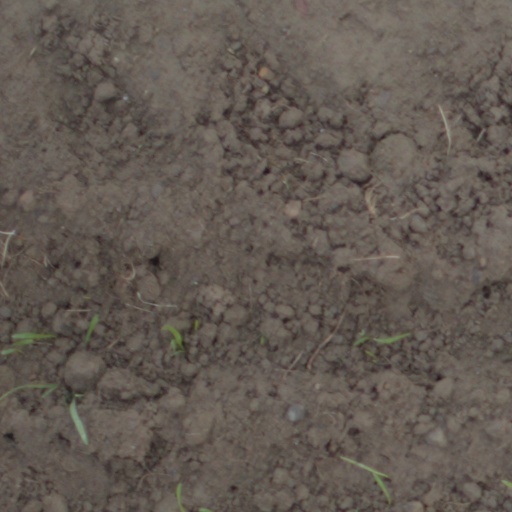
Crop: wheat